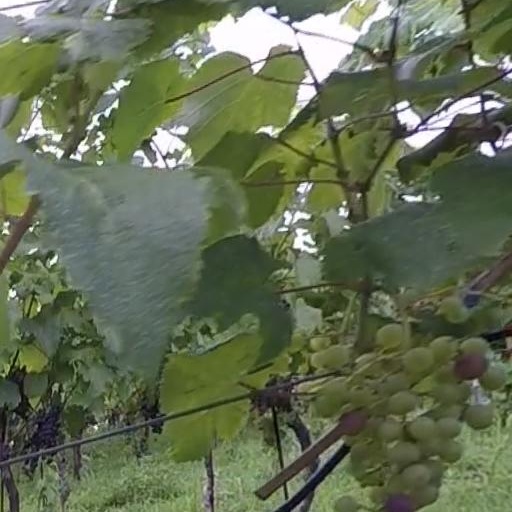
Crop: grape